Crosby Garrett railway station

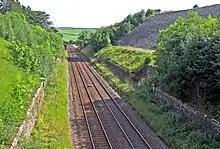
The site of the station looking south in 2016

The station platforms were set into the cutting needing substantial protective retaining walls, as can be seen in the adjacent photographs. The station master's house still exists as a private dwelling near the overbridge, whilst the overgrown platforms have also survived and can be seen from passing trains. The nearby Crosby Garrett Tunnel is in length. The Crosby Garrett viaduct near the edge of the village has six arches, and is high and long.